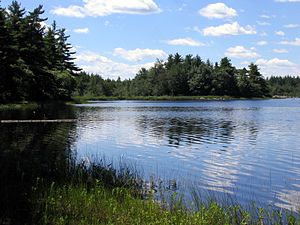
Kejimkujik National Park / Geografi
Kejimikujik Lake som parken har navn efter
Kejimkujik National Park er en nationalpark i Nova Scotia i Canada. Parken består af to geografisk adskilte områder, og omfatter sammenlagt et areal af cirka 404 kvadratkilometer.